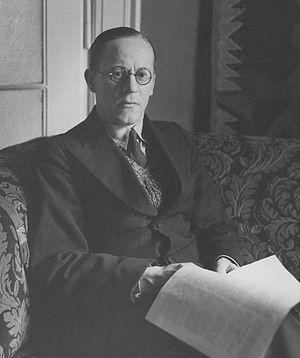
Kazimierz Sikorski, né le 28 juin 1895 à Zurich et mort le 23 juillet 1986 à Varsovie, est un compositeur polonais.